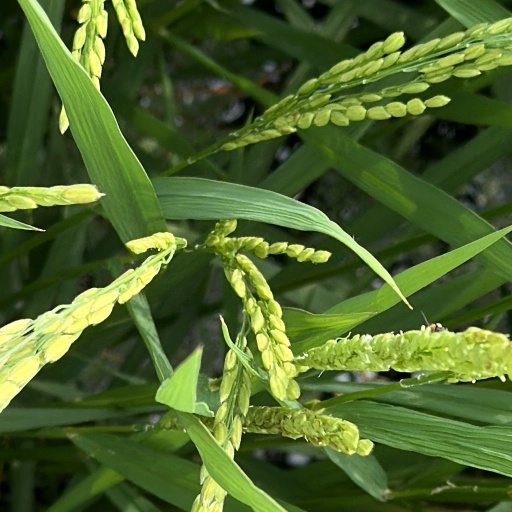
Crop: rice